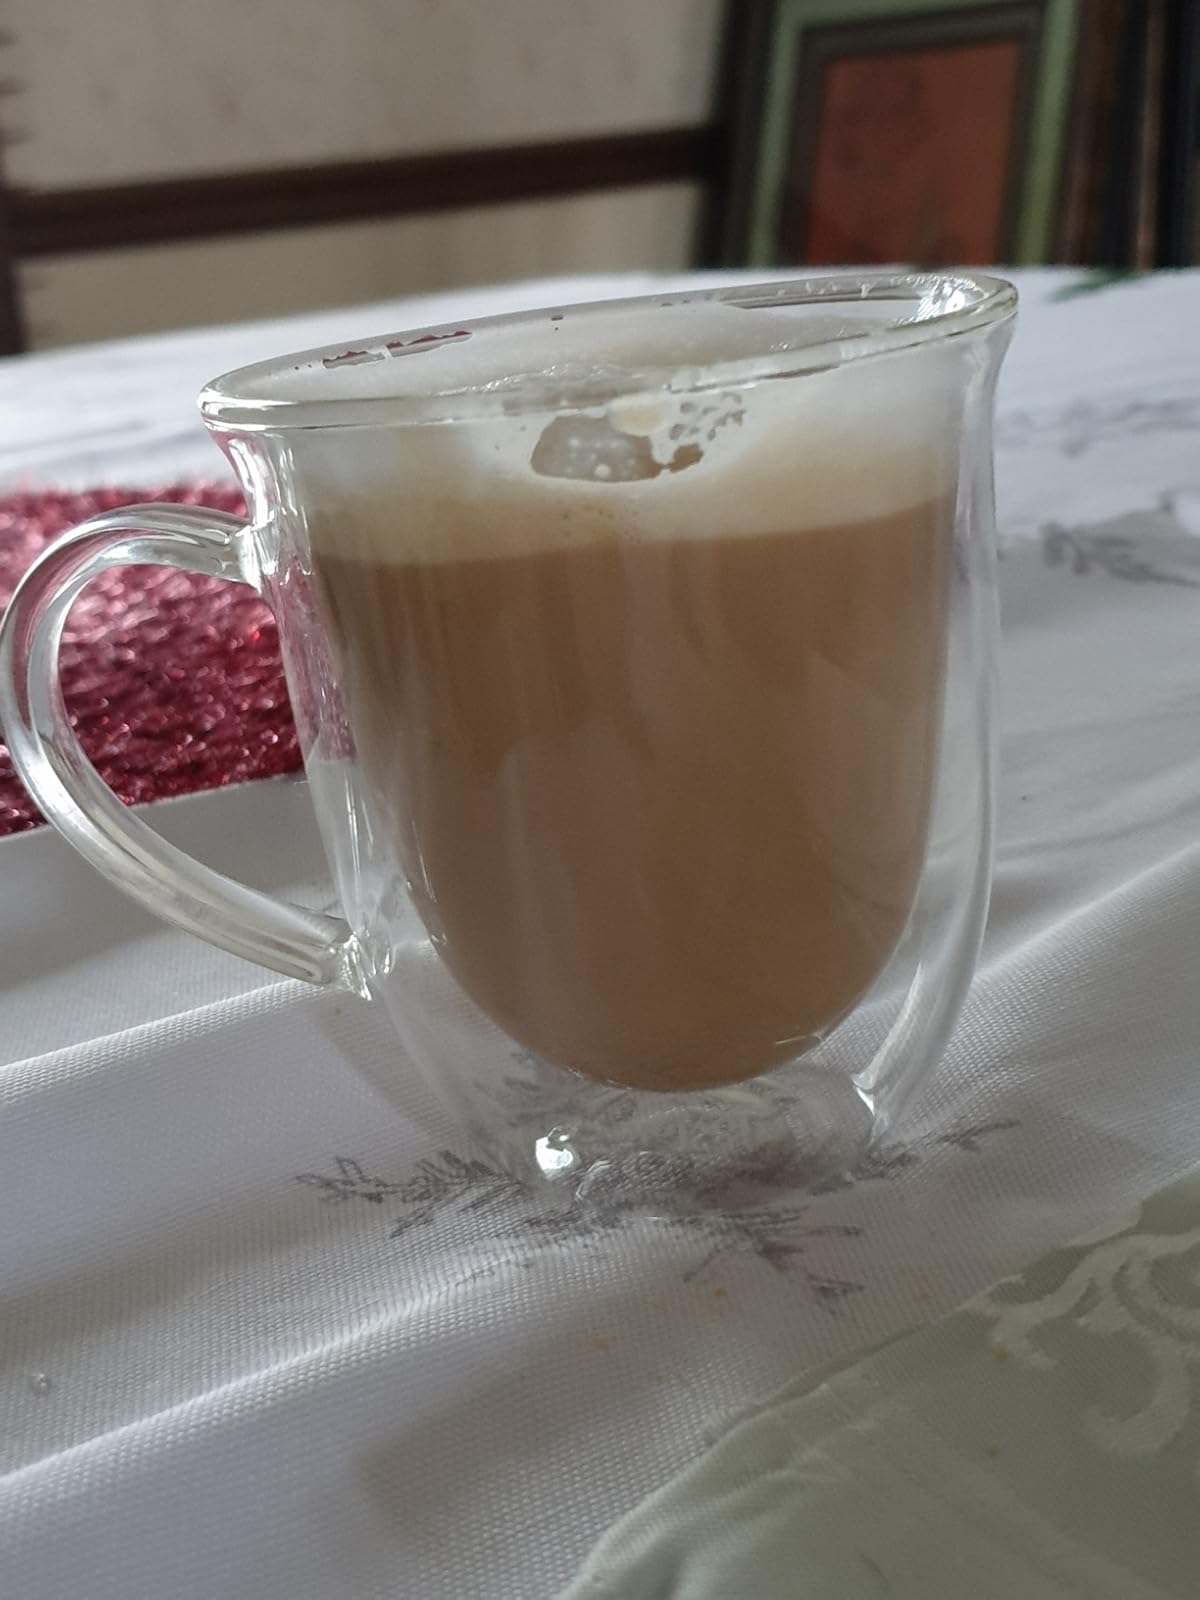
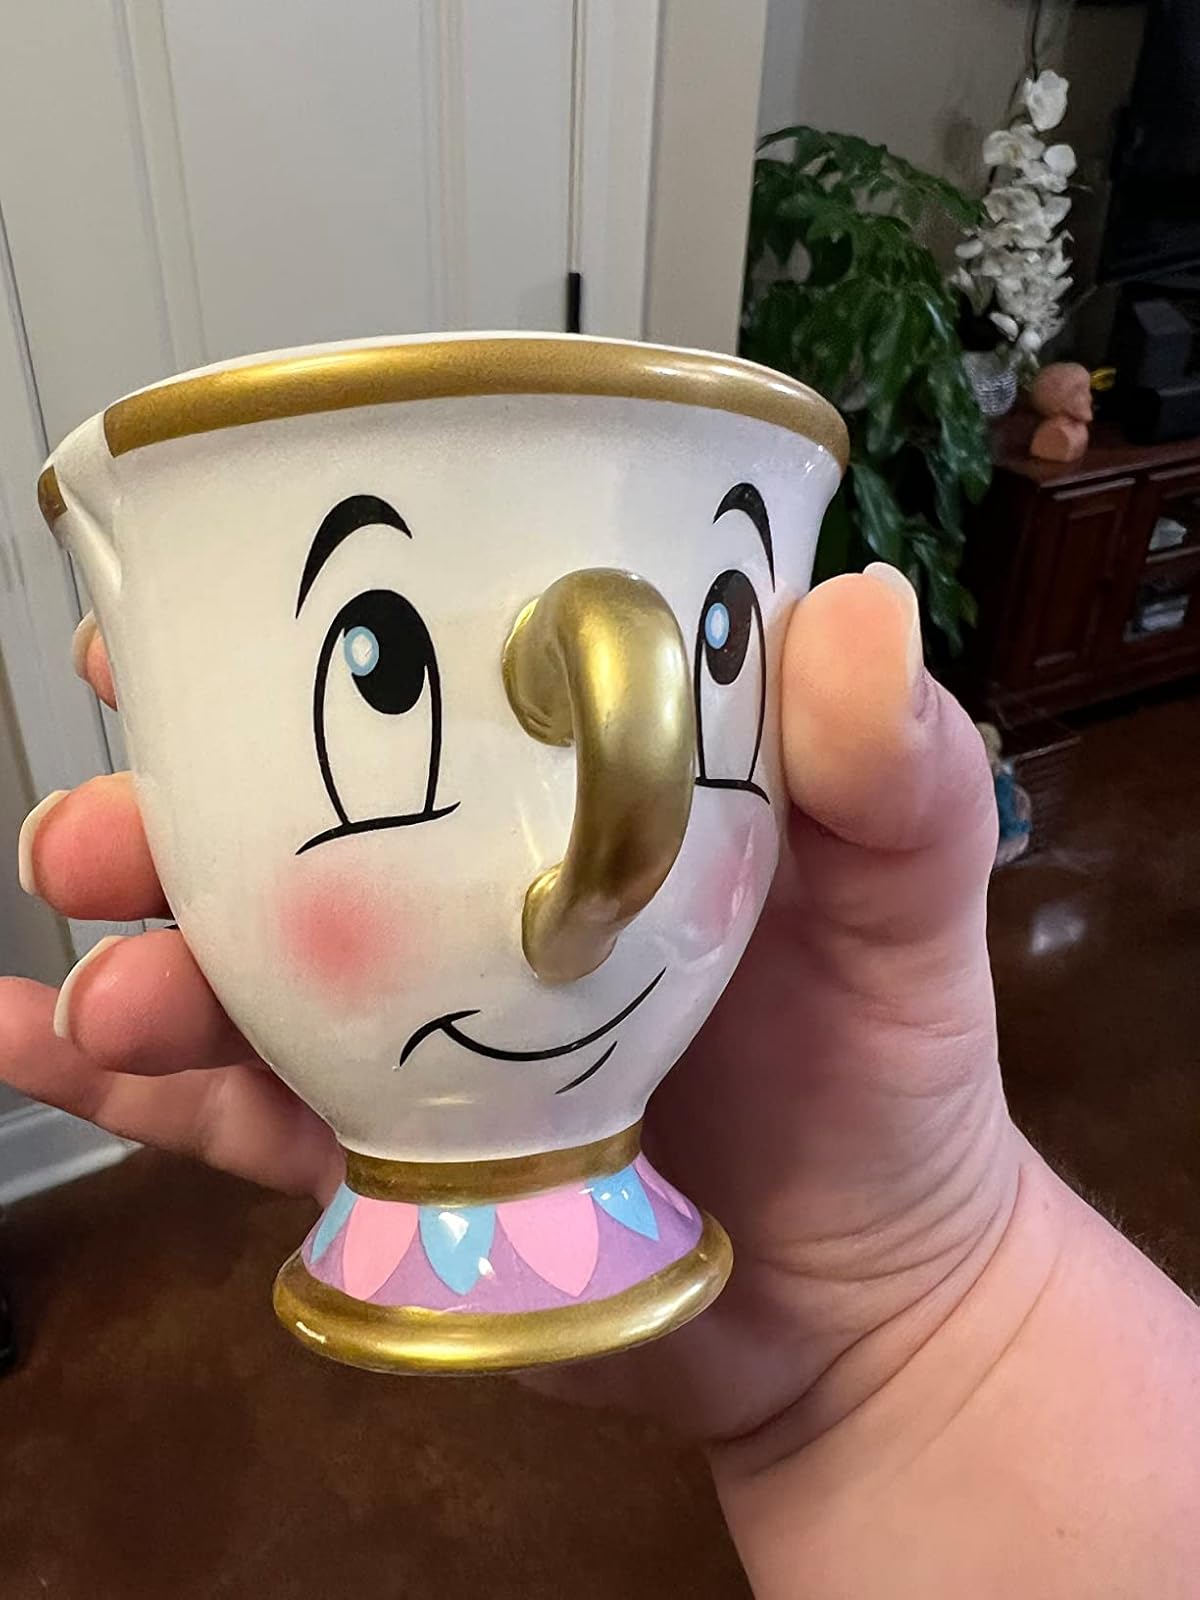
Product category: items_mug
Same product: no